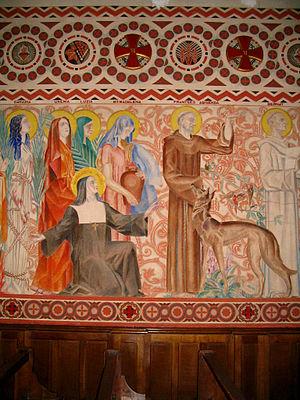
Hasparren est une commune française, située dans le département des Pyrénées-Atlantiques en région Nouvelle-Aquitaine.